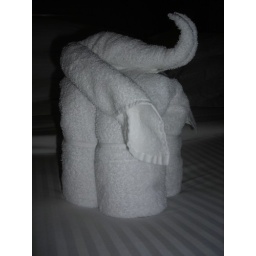
Elephant (one of several towel animals in our cabin)